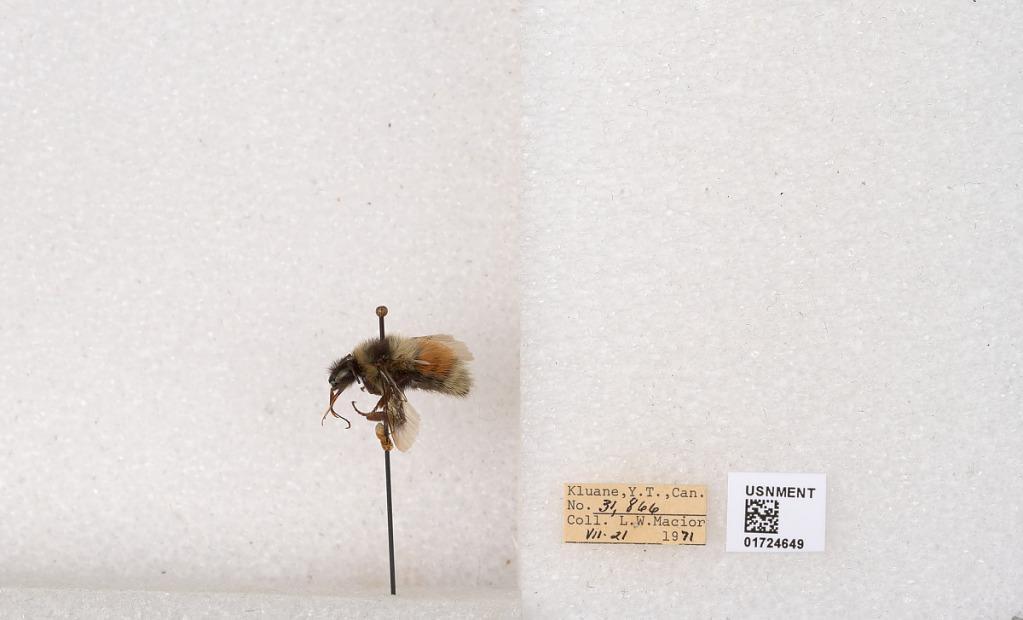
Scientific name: Bombus (Pyrobombus) sylvicola Kirby
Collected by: L. Macior
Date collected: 1971-7-21
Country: Canada
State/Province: Yukon Territory
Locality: Kluane National Park and Reserve
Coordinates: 60.7493, -139.504